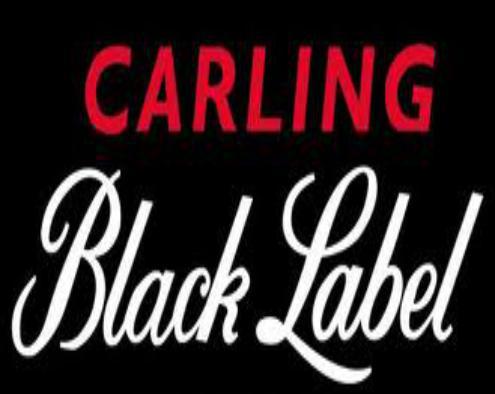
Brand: Carling Black Label
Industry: Food